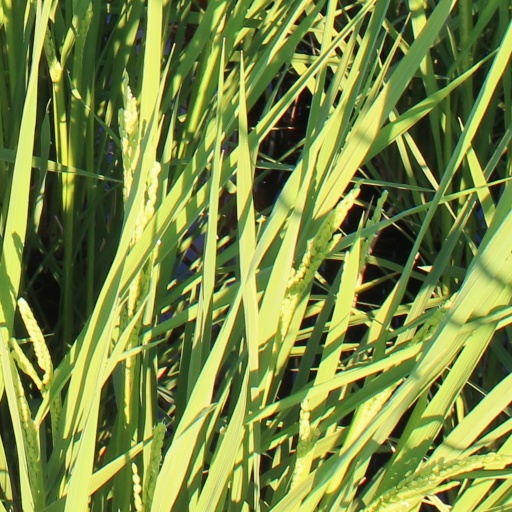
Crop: rice